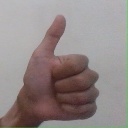
अक्षर: थ